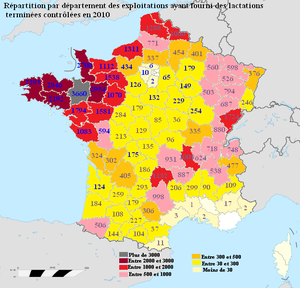
Répartition des exploitations de bovins laitiers soumises au contrôle laitier en 3010
La France est un important pays d'élevage bovin, grâce en particulier à ses campagnes bien arrosées et à ses massifs de montagnes.